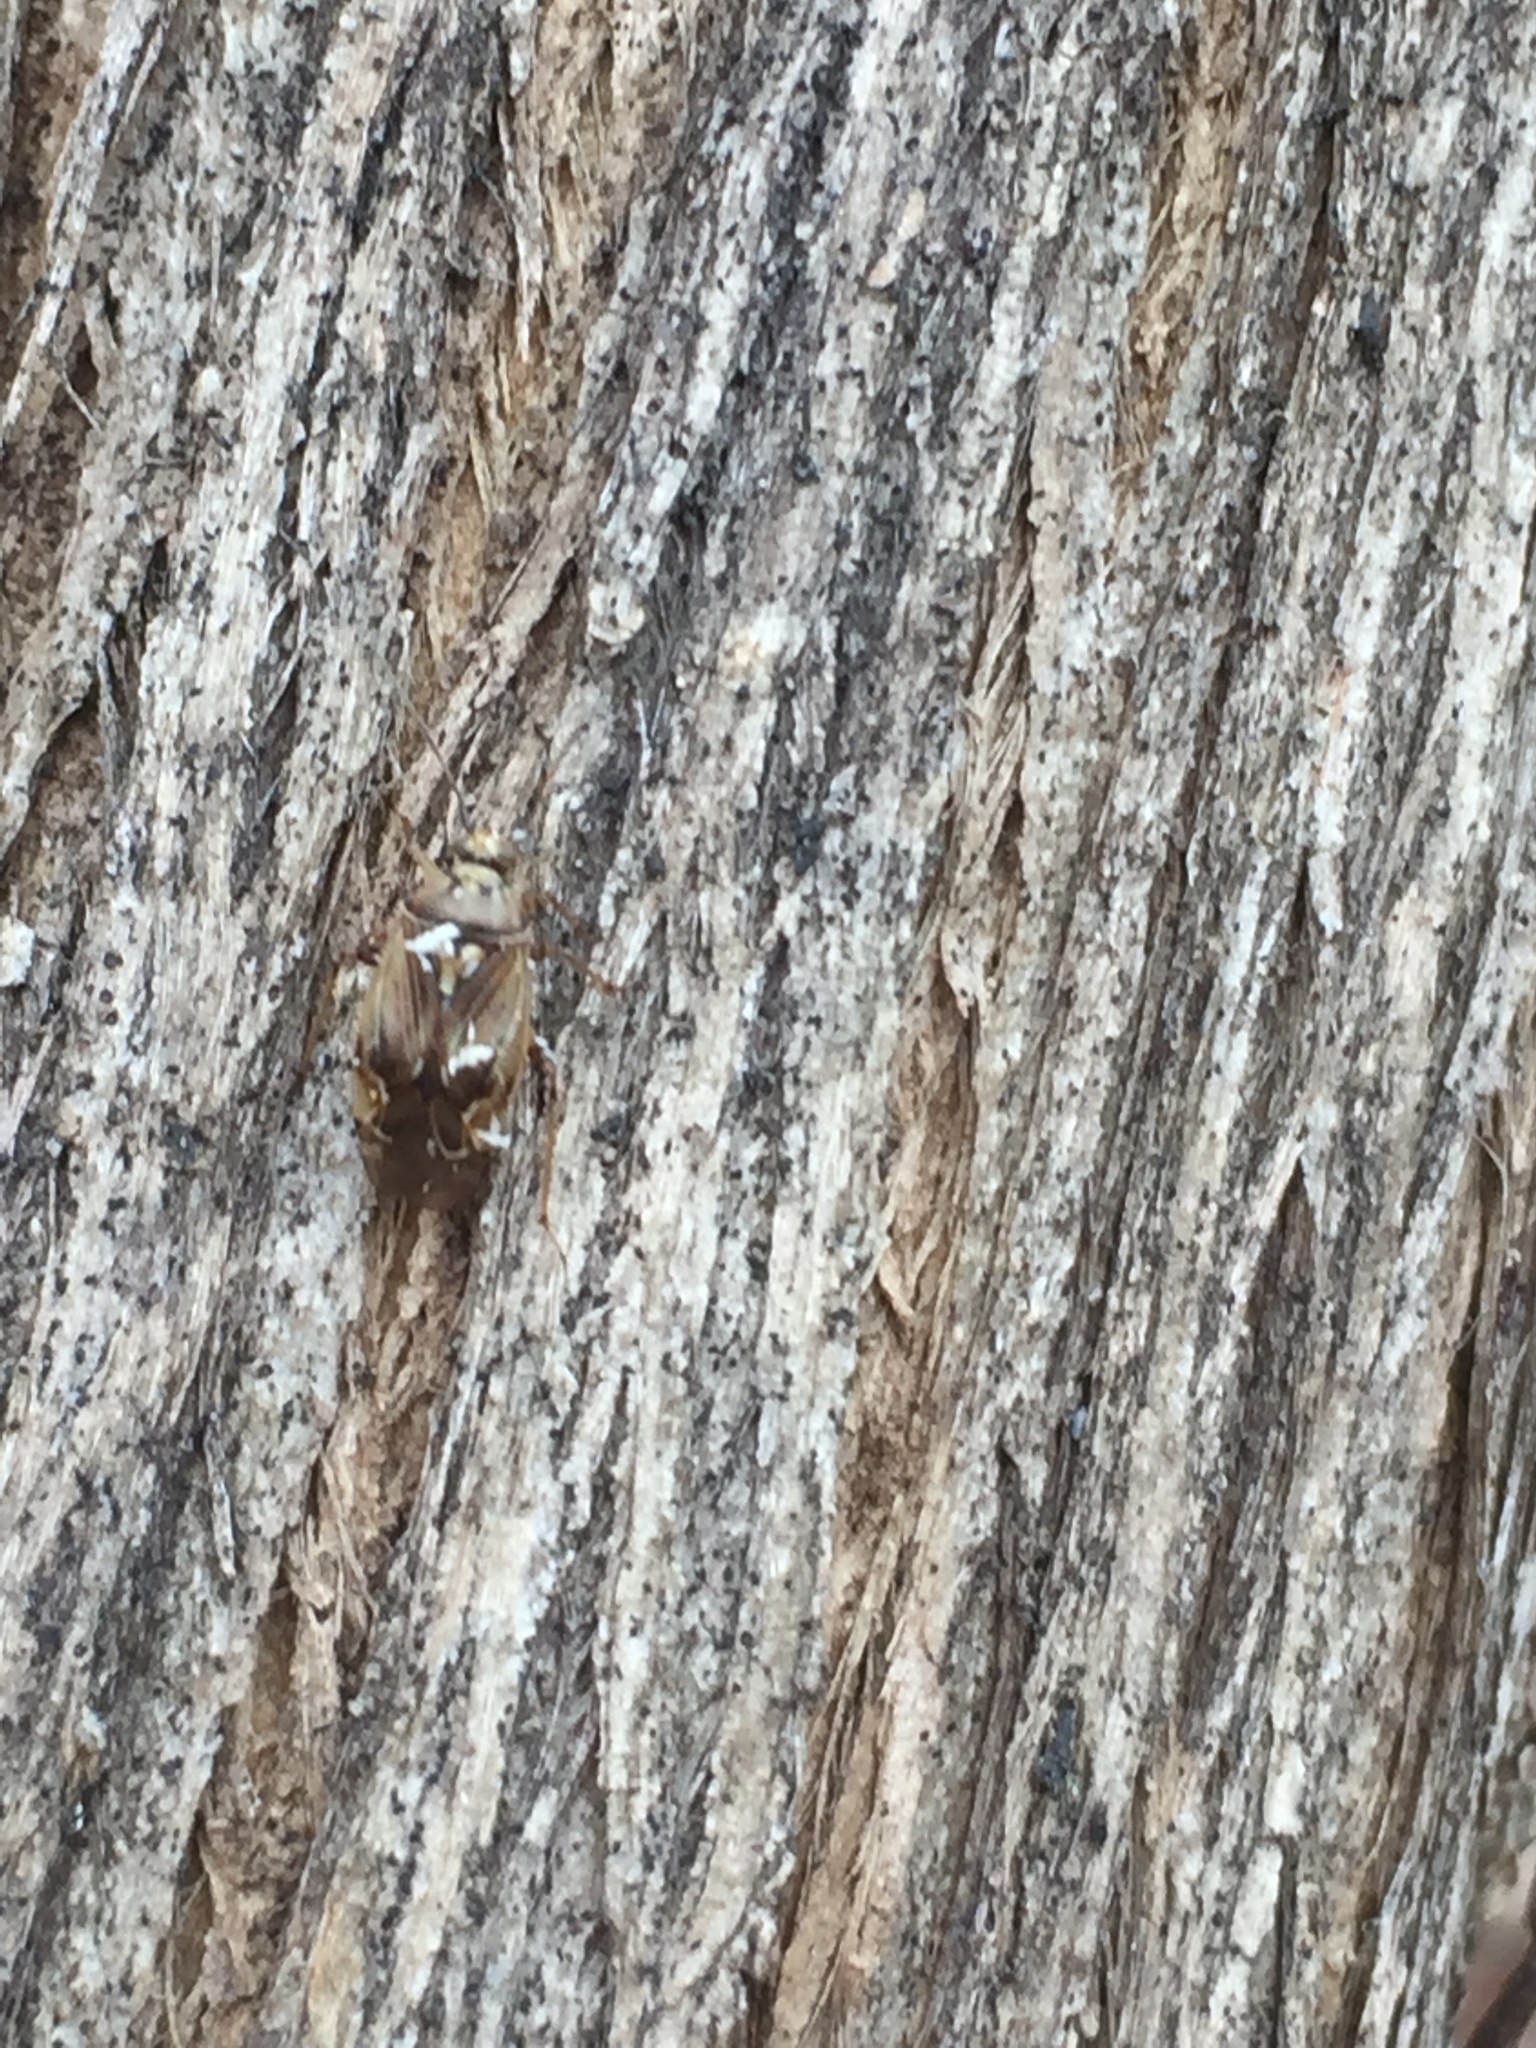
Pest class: lygus_bug